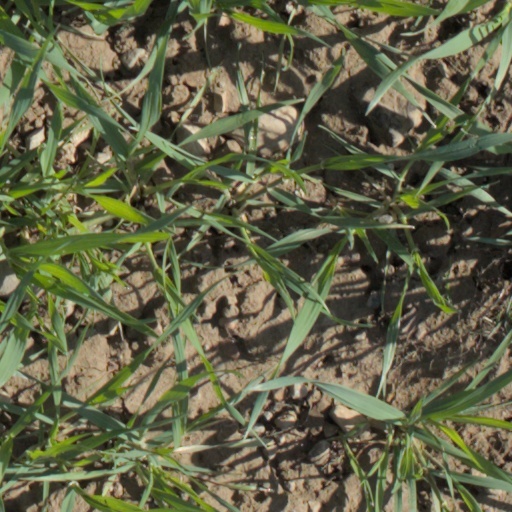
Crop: wheat